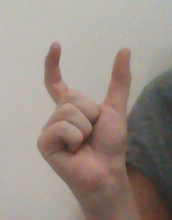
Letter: nun